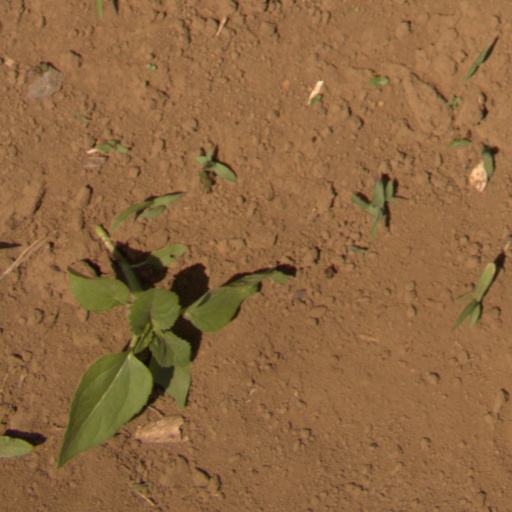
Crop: Jerusalem artichoke